Trades and Labor Congress of Canada

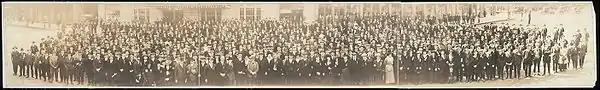
Thirty-fifth annual meeting of the Trades and Labour Congress, Hamilton, 1919.

By 1900 the TLC had become the country's first truly national body. As the Knights of Labor declined in number unions representing skilled trades workers came to dominate the TLC. By the 1890s Samuel Gompers in the U.S. was planning an international federation of labour, starting with the expansion of AFL affiliates in Canada, especially Ontario. He helped the Trades and Labour Congress with money and organizers, and by 1902. At the 1902 TLC conference in Berlin (Kitchener), Ontario, under the influence of the American Federation of Labor (AFL) and its unions in Canada, the Knights along with the purely Canadian unions were banned from membership. The AFL came to dominate the Canadian union movement, although there were also radical unions in British Columbia and Catholic ones in Quebec.